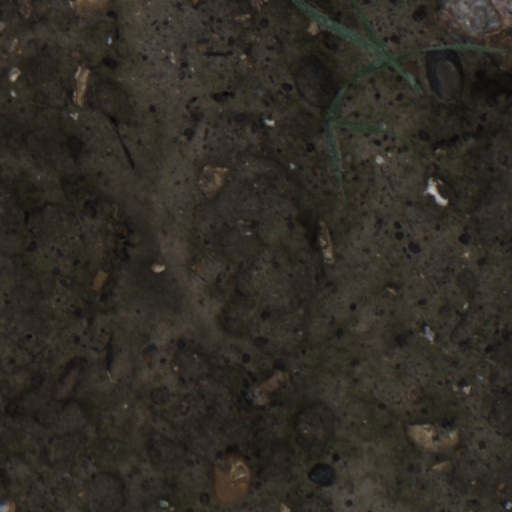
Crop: wheat